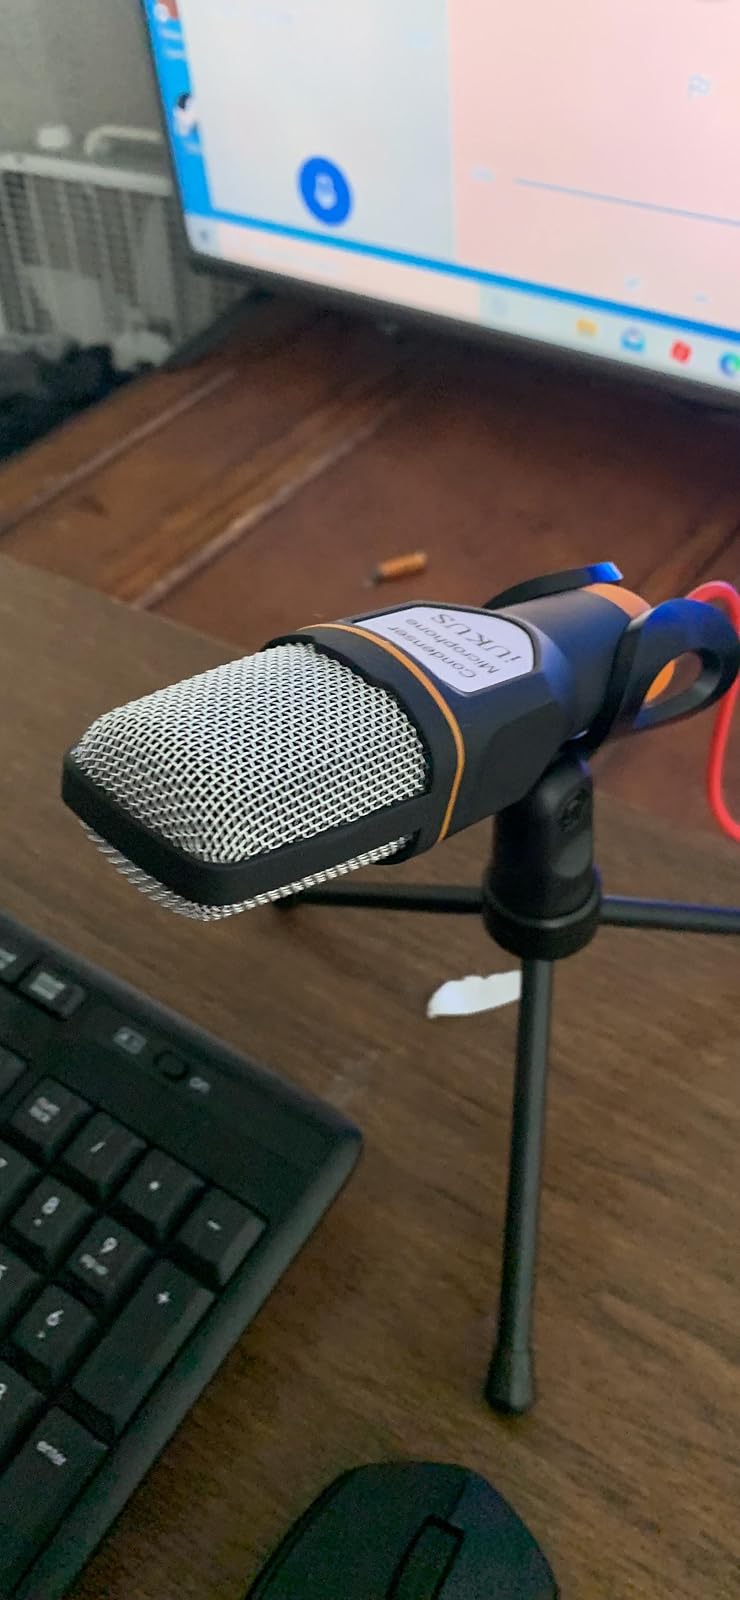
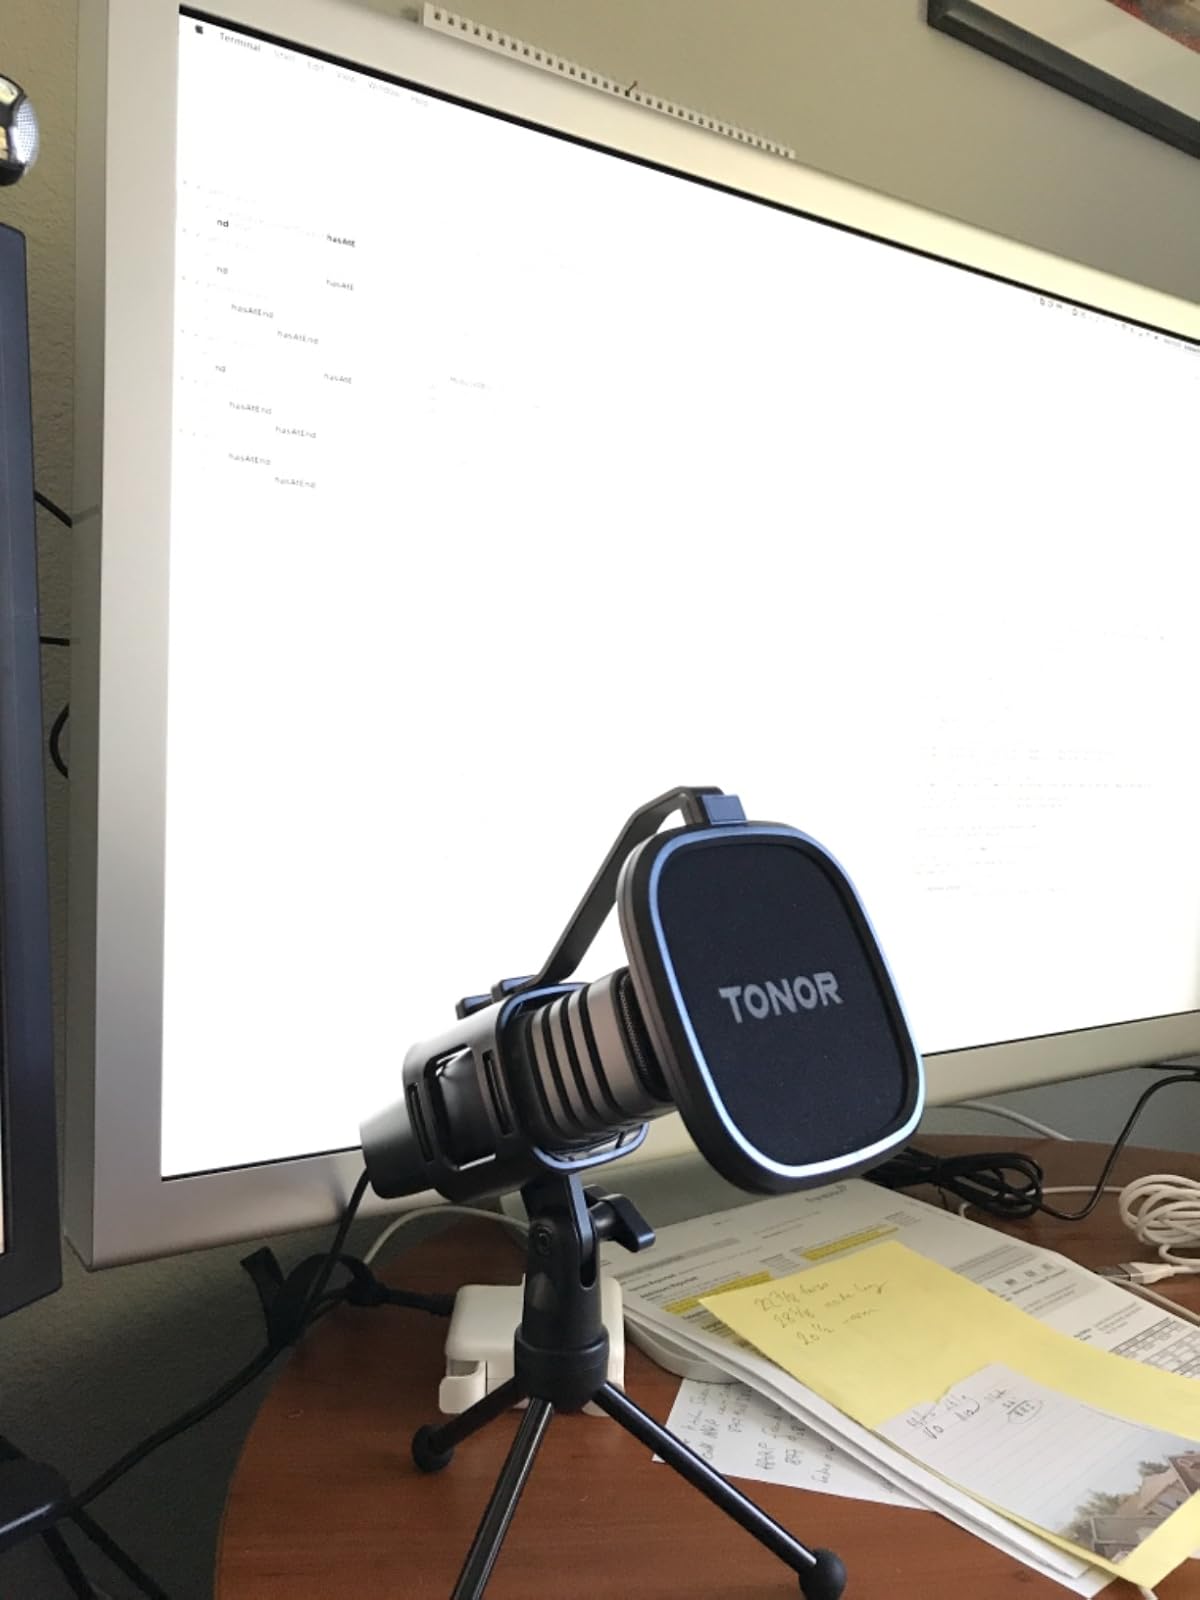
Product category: microphone
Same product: no